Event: Typhoon Ruby
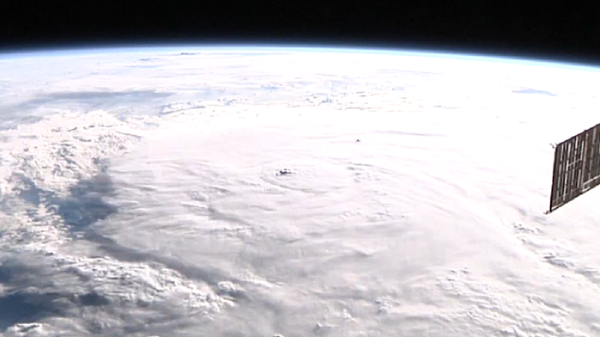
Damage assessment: no_damage